Caroline Sturgis Tappan

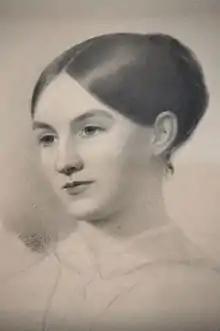
Portrait of Tappan, c. 1848

Sturgis began her intellectual career as Margaret Fuller's student, and later became her primary confidante. Together they traveled to secluded destinations to write, draw, and think. Sturgis was a catalyst for many of Fuller's ideas about art, women, mysticism, and more. Both women loved one another in a romantic friendship similar to what Carroll Smith-Rosenberg describes in “The Female World of Love and Ritual.” Sturgis joined Fuller for her extended stay at Fishkill Landing, New York from October through November 1844, during which time Fuller turned her 1843 "Dial" essay “The Great Lawsuit. Man versus Men. Woman versus Women” into her important feminist work "Woman in the Nineteenth Century" (1845).